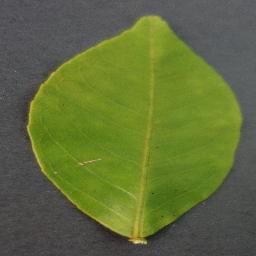
Label: Orange___Haunglongbing_(Citrus_greening)